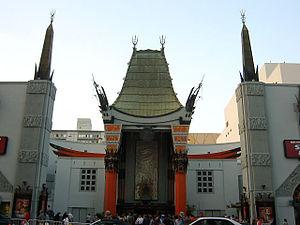
Cet article développe l'histoire de Los Angeles, dans l'État de Californie aux États-Unis.
Dans l'ombre de Mary : La Promesse de Walt Disney ou Sauvons M. Banks au Québec est un film biographique américano-britannico-australien réalisé par John Lee Hancock, sorti en 2013.
Mary Poppins est un film musical américain de Robert Stevenson adapté du roman éponyme de Pamela L. Travers et sorti en 1964. Mêlant prises de vues réelles et animation, il est considéré comme le 23ᵉ long métrage d'animation des studios Disney.